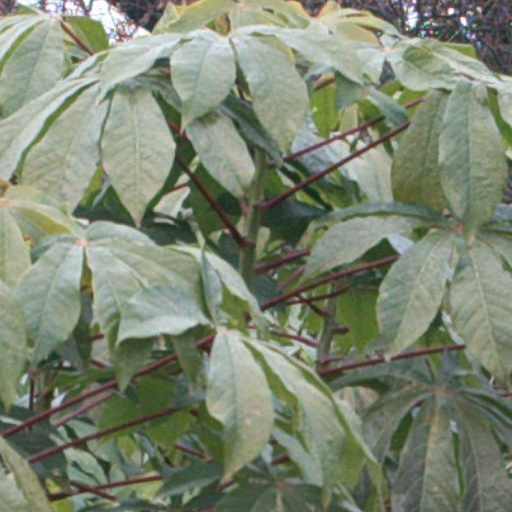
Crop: cassava